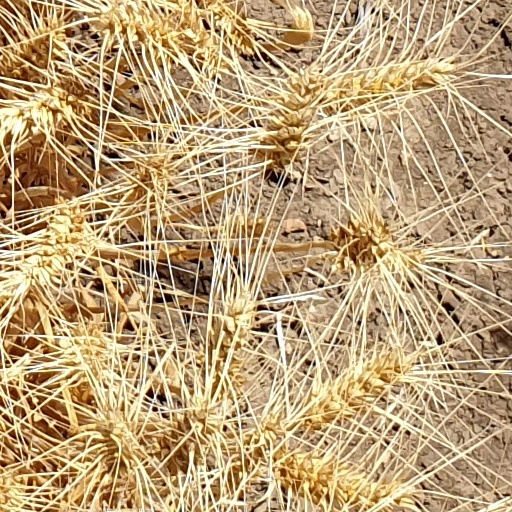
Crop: wheat